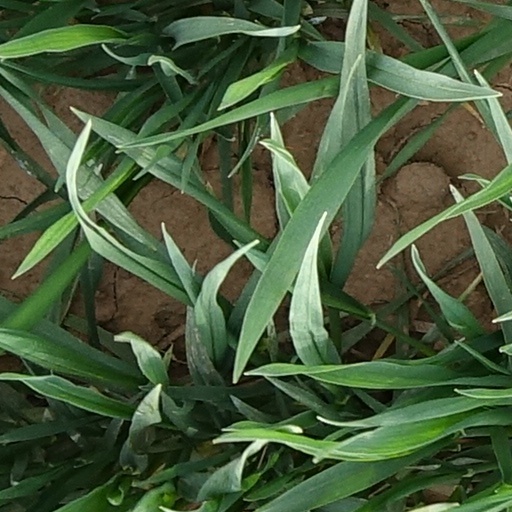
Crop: wheat